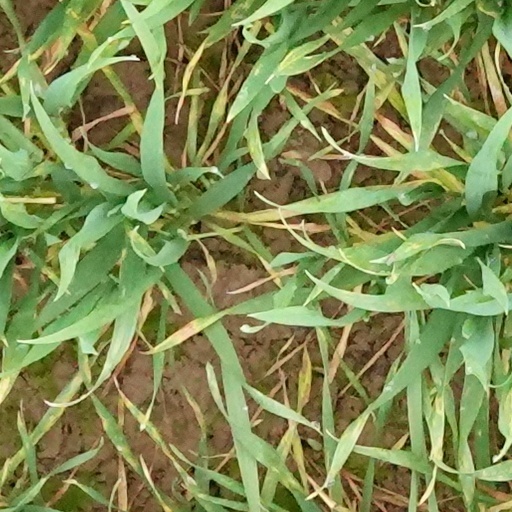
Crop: wheat